Lindsay Kline

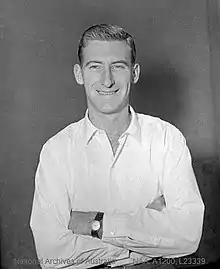
Kline in 1957

Lindsay Francis Kline (29 September 1934 – 2 October 2015) was an Australian cricketer. He played in 13 Test matches for Australia and 88 first-class matches between 1955/56 and 1961/62. He was a left-arm spin bowler, bowling left-arm unorthodox spin.